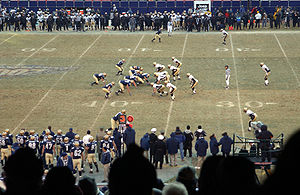
Amerikansk fodbold / Spillet og reglerne
De to hold opstillet på hver sin side af bolden (line of scrimmage) før spillet under den årlige amerikanske turnering Army-Navy college football.
Amerikansk fodbold er en sportsgren videreudviklet fra rugby. Spillet går ud på at løbe eller gribe bolden inden for modstanderens målfelt eller sparke bolden i modstanderens mål. I modsætning til almindelig fodbold dribles der ikke med fødderne. I stedet føres bolden frem af banen, enten ved at blive båret eller kastet og grebet. Det er tilladt at tackle ind på kroppen. Bolden er aflang og egner sig derfor bedre til kast end til at trille på jorden.